Hot cathode

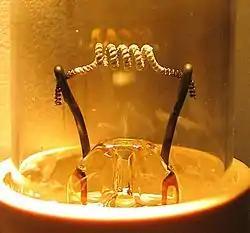
A tungsten filament acting as a directly heated cathode in a low pressure mercury gas discharge lamp which emits electrons. To increase electron emission, a white thermionic emission mix coating is applied on hot cathodes, visible on the central portion of the coil. Typically made of a mixture of barium, strontium, and calcium oxides, the coating is sputtered away through normal use, eventually resulting in lamp failure.

In vacuum tubes and gas-filled tubes, a hot cathode or thermionic cathode is a cathode electrode which is heated to make it emit electrons due to thermionic emission. This is in contrast to a cold cathode, which does not have a heating element. The heating element is usually an electrical filament heated by a separate electric current passing through it. Hot cathodes typically achieve much higher power density than cold cathodes, emitting significantly more electrons from the same surface area. Cold cathodes rely on field electron emission or secondary electron emission from positive ion bombardment, and do not require heating. There are two types of hot cathode. In a "directly heated cathode", the filament is the cathode and emits the electrons. In an "indirectly heated cathode", the filament or "heater" heats a separate metal cathode electrode which emits the electrons.